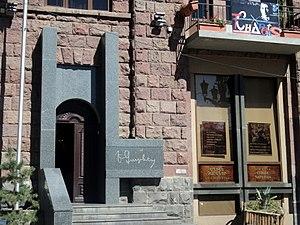
La liste des musées d'Erevan regroupe l'ensemble des musées de la ville d'Erevan en Arménie.